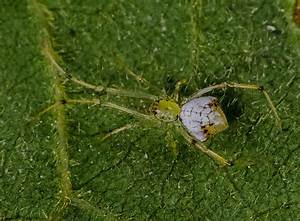
Label: ragno